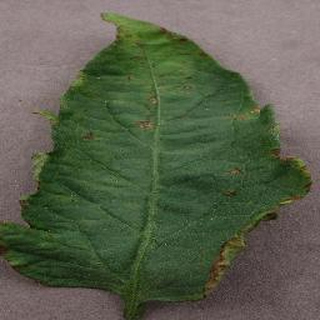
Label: tomato_bacterial_spot